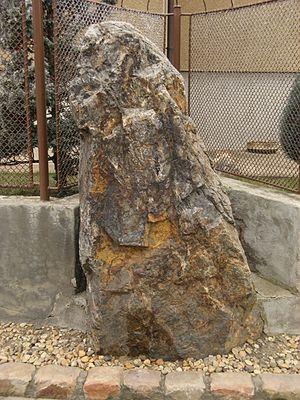
Zkamenělý slouha est le nom d'un menhir situé à Prague, en République tchèque.
Cette liste non exhaustive recense les sites mégalithiques en République tchèque.